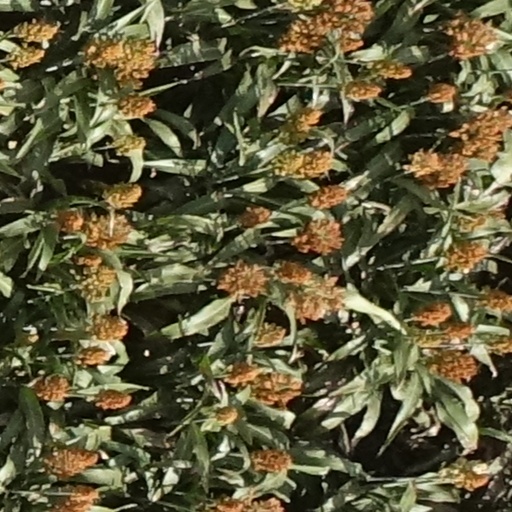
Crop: sorghum